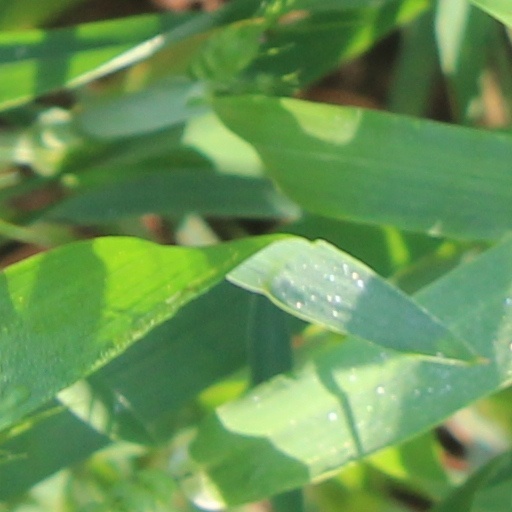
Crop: wheat